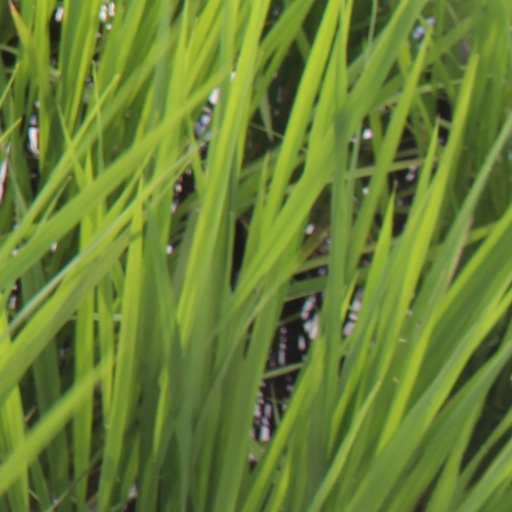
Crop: rice